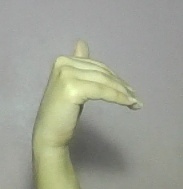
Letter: khaa